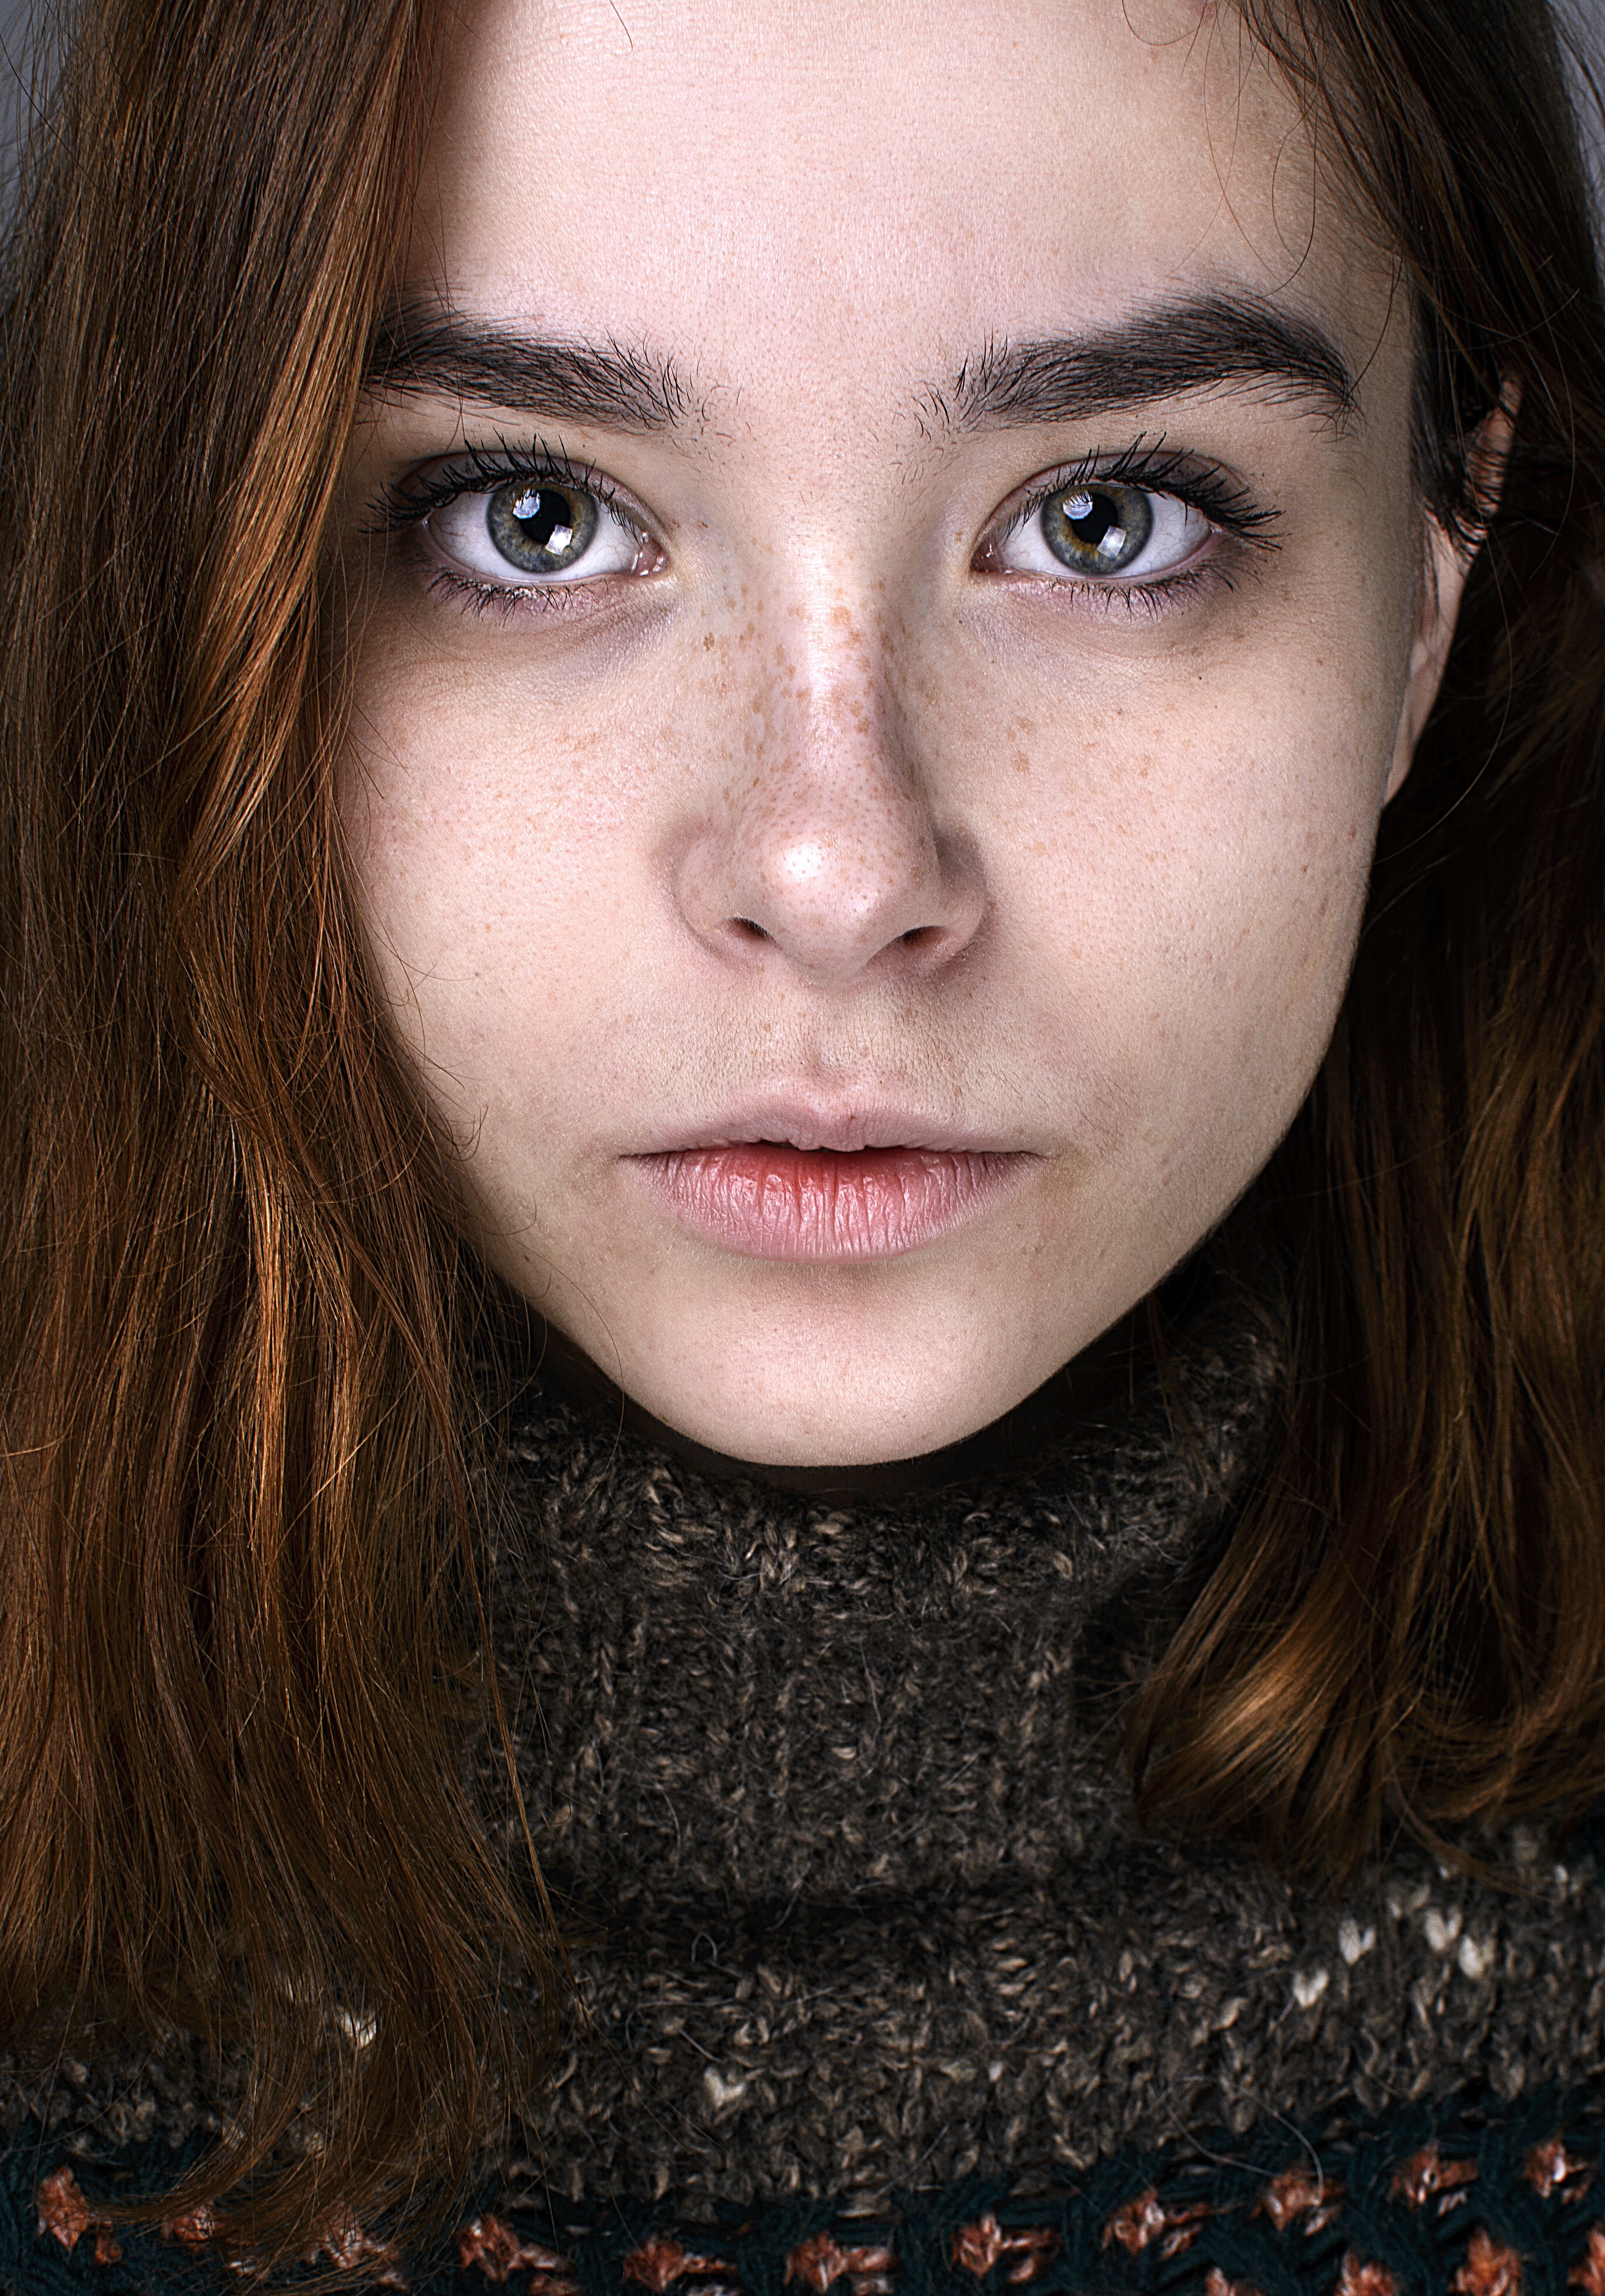
Label: Colored